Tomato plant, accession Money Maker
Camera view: horizontal (90 deg, fisheye); turntable rotation: 120 degrees
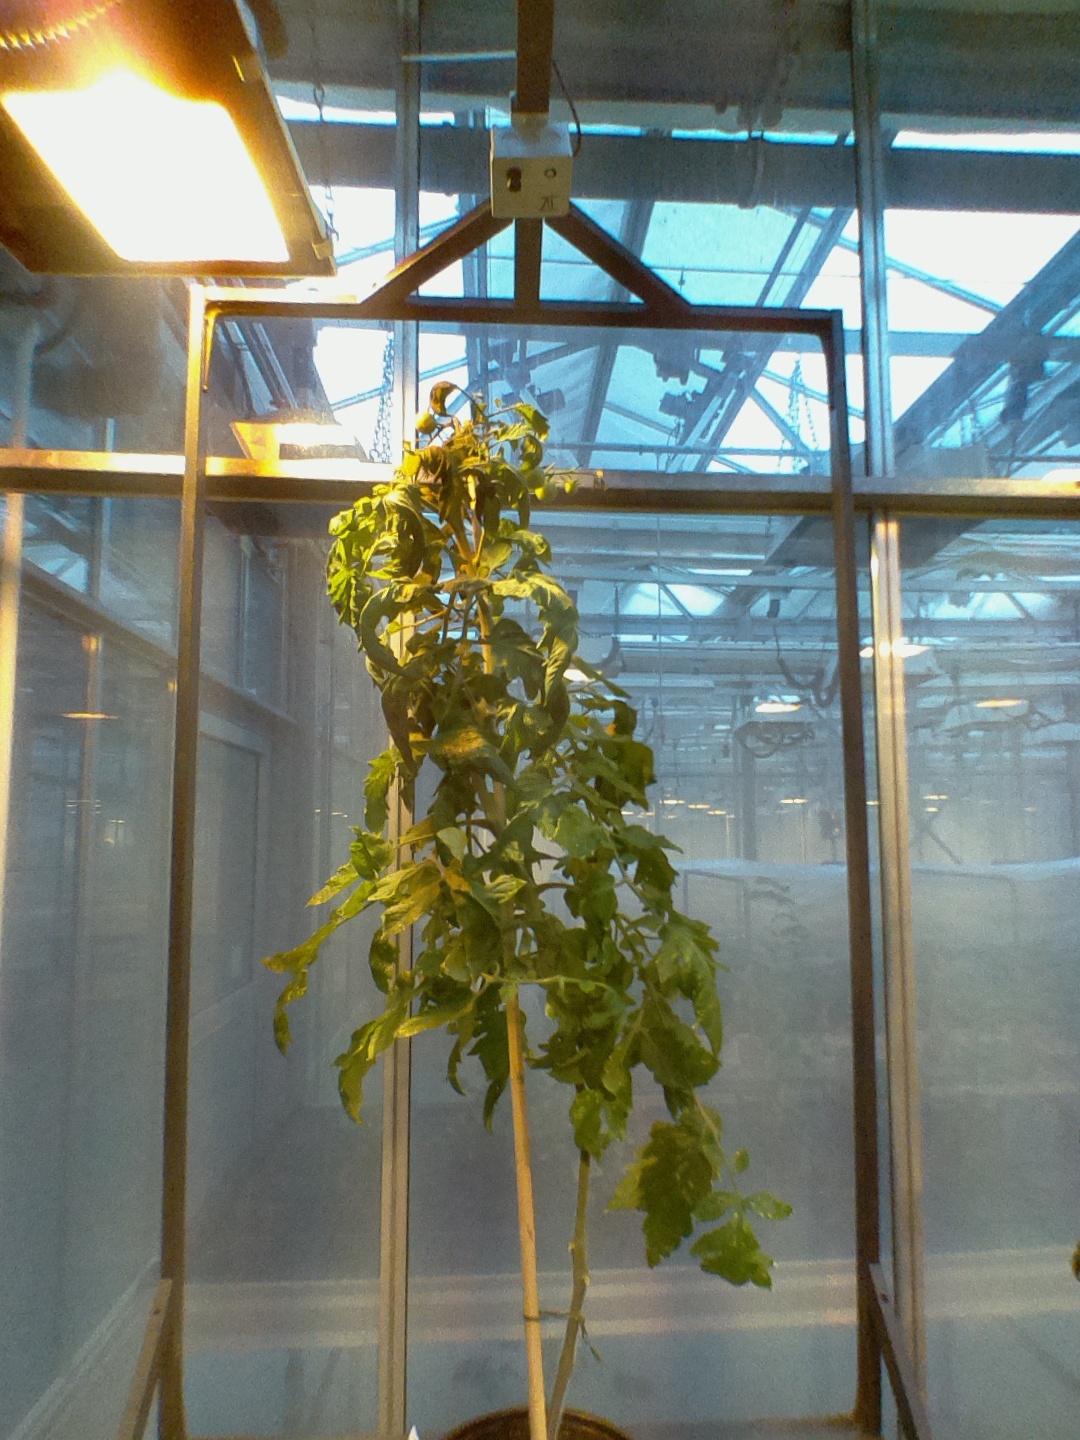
BBCH growth stage 74: 40%-50% of final fruit size